Running

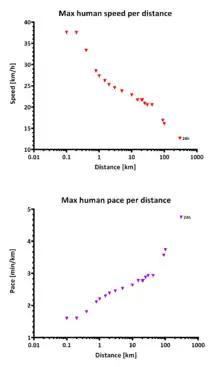
Maximum human speed [km/h] and pace [min/km] per distance

Another common, running-related injury is chafing, caused by repetitive rubbing of one piece of skin against another, or against an article of clothing. One common location for chafe to occur is the runner's upper thighs. The skin feels coarse and develops a rash-like look. A variety of deodorants and special anti-chafing creams are available to treat such problems. Chafe is also likely to occur on the nipple. There are a variety of home remedies that runners use to deal with chafing while running such as band-aids and using grease to reduce friction. Prevention is key which is why form fitting clothes are important.